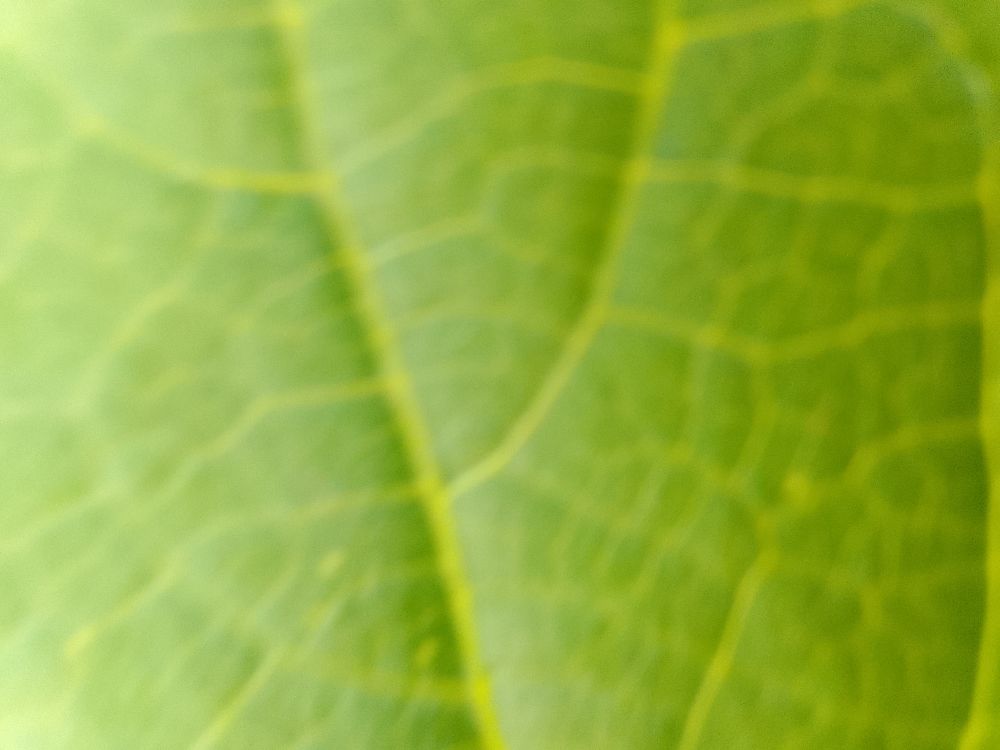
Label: healthy